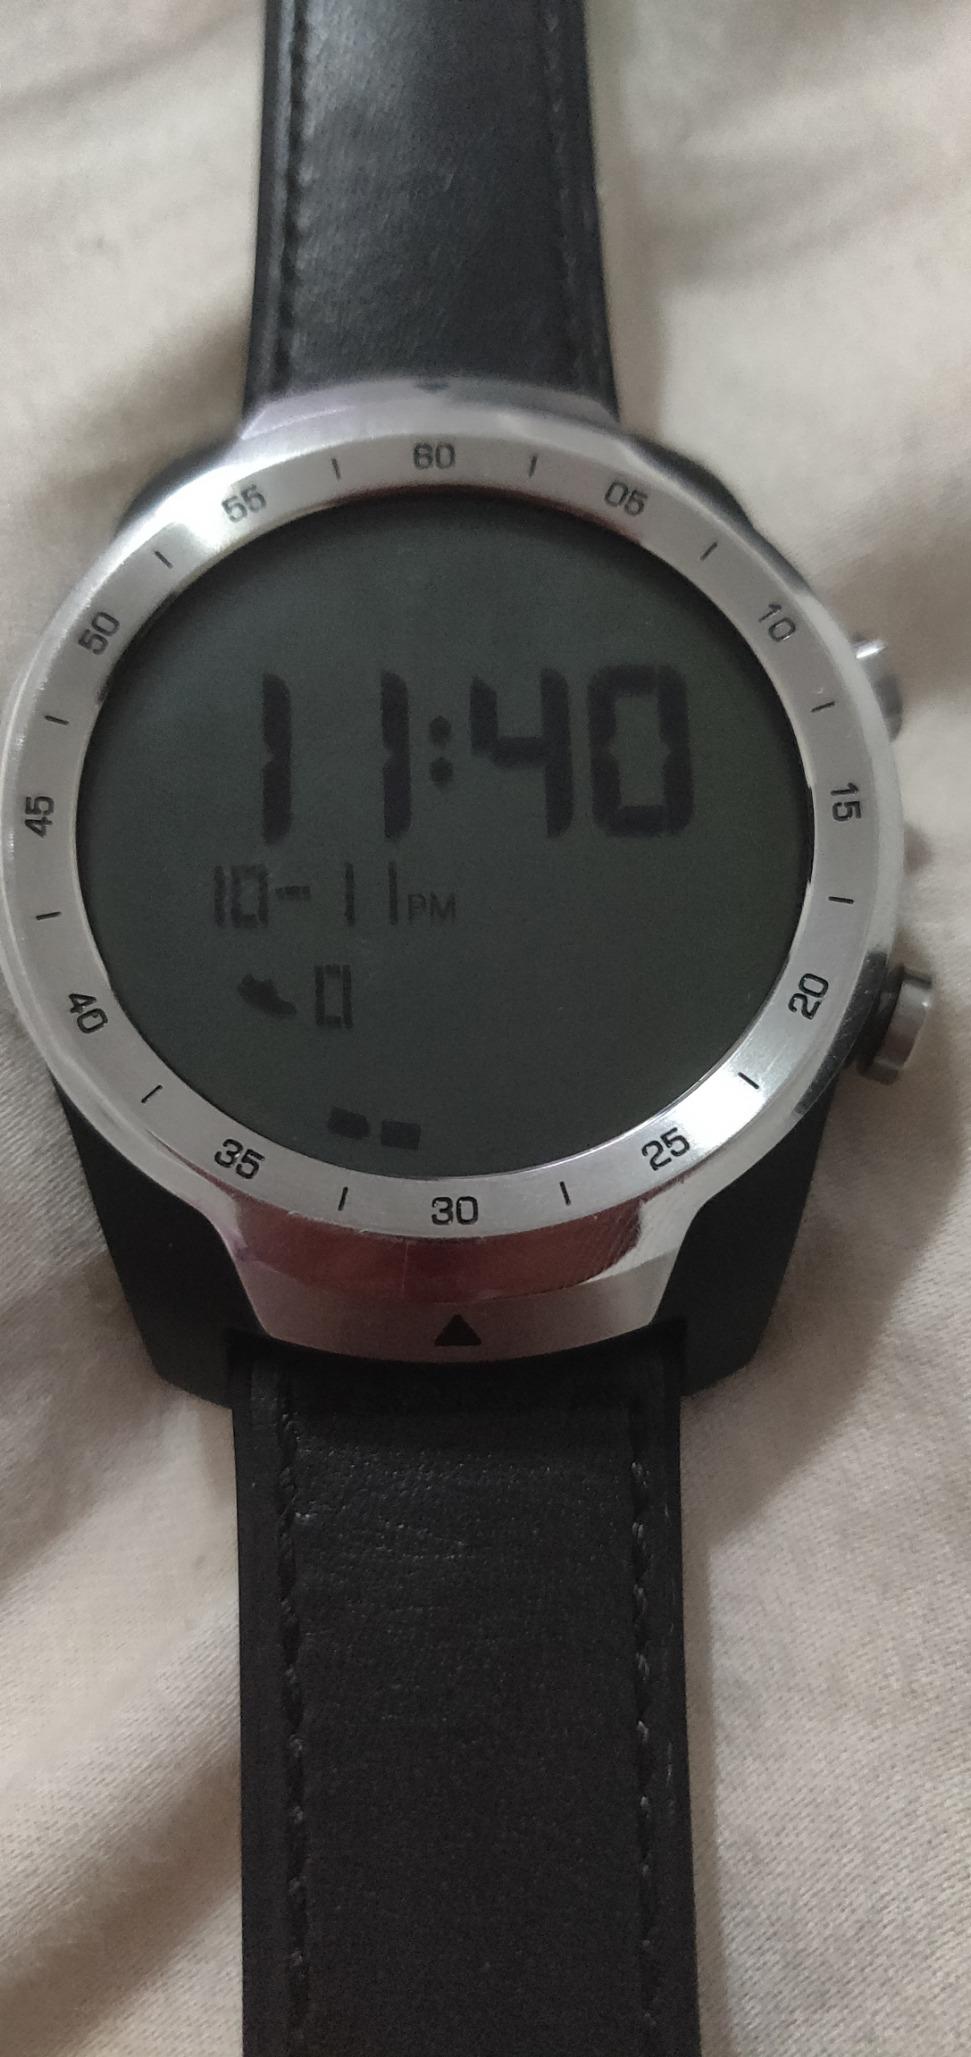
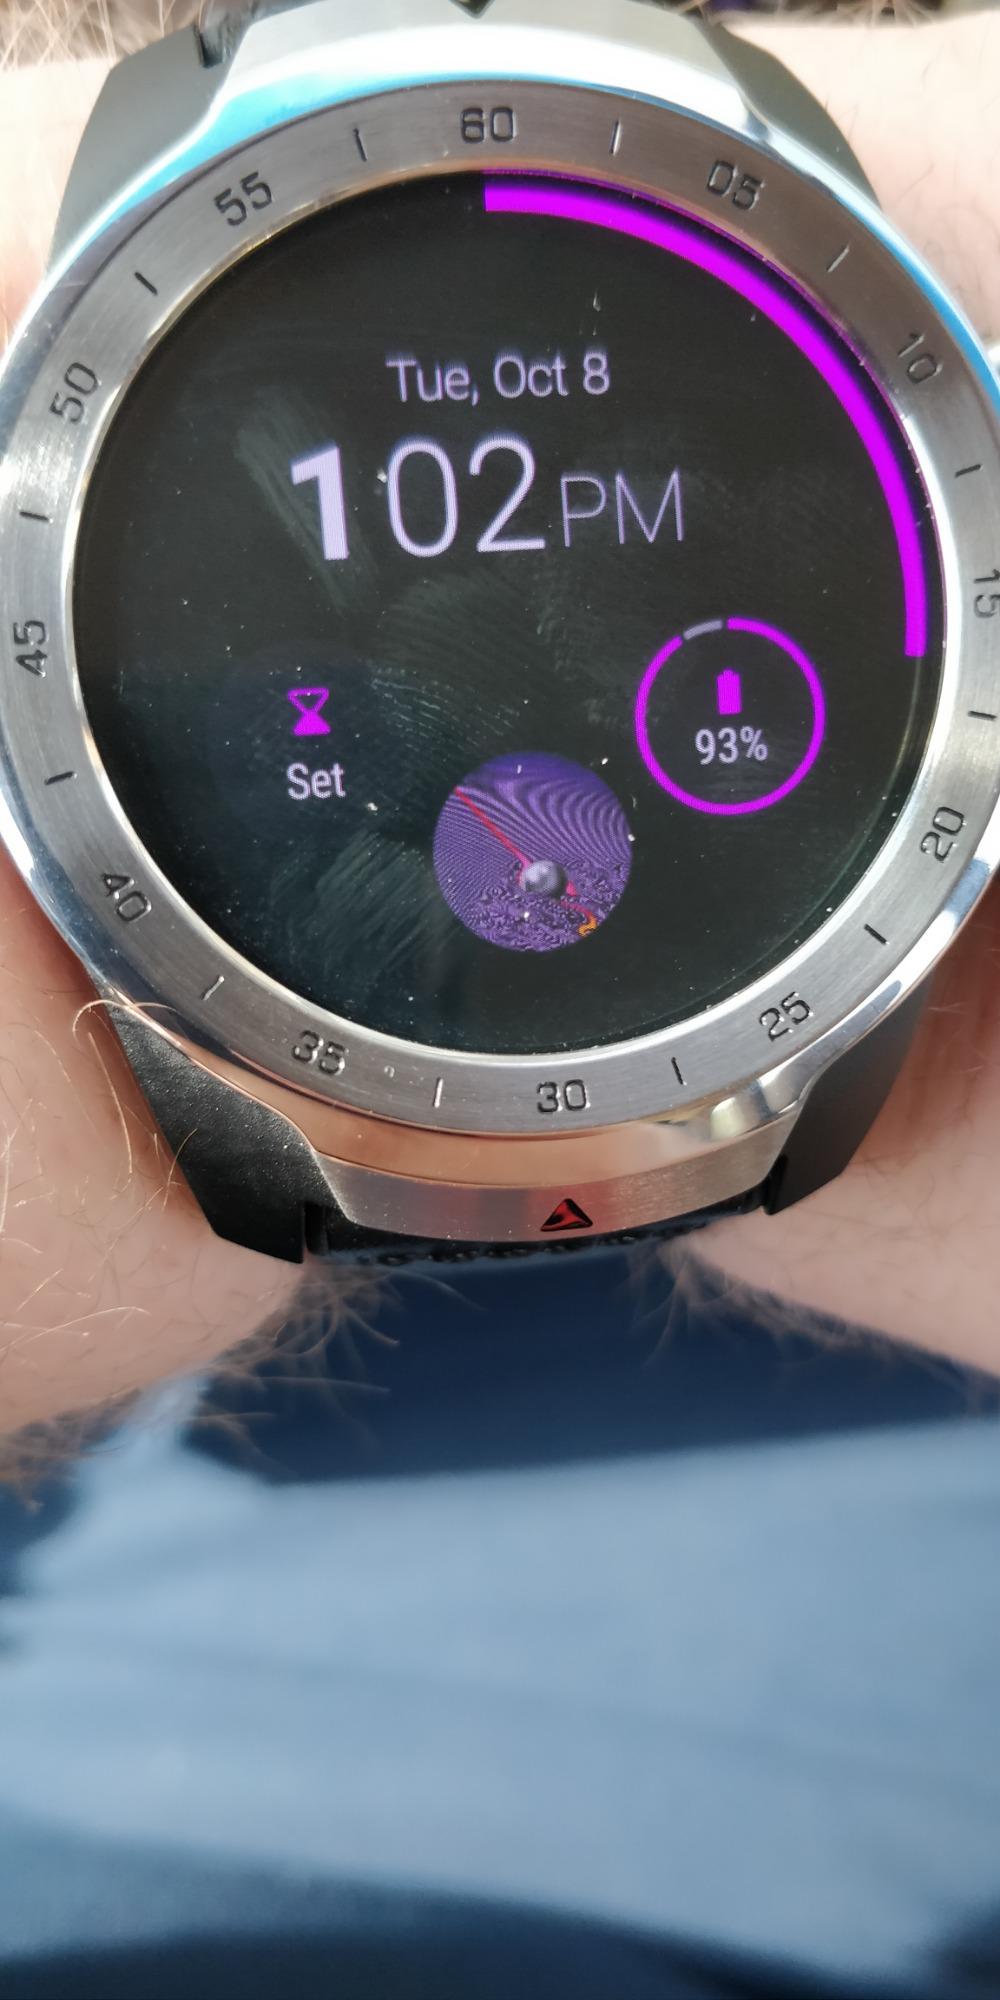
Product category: smartwatch
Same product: yes